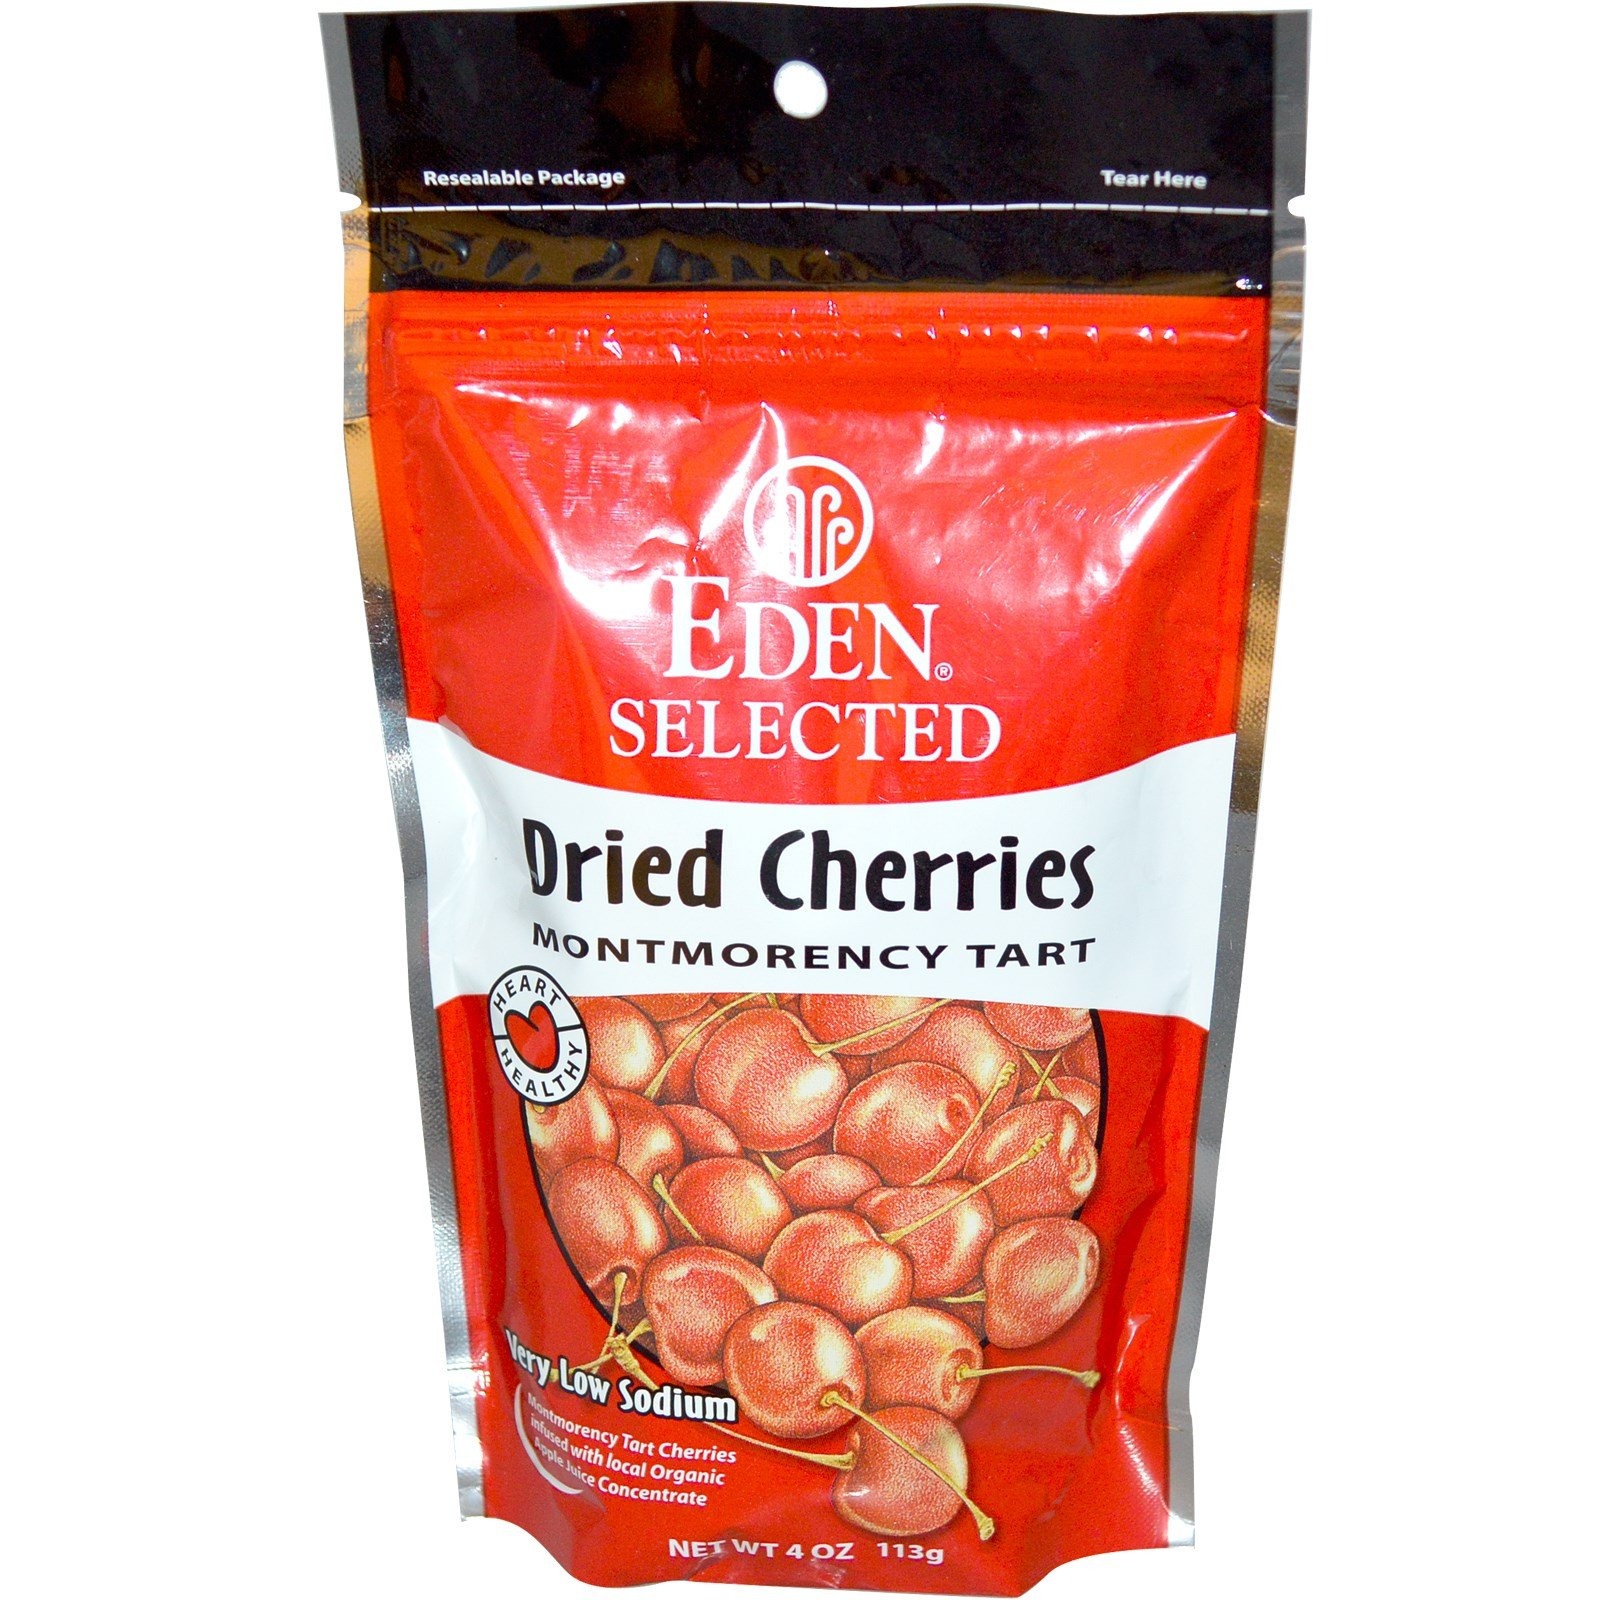
Item Name: Eden Foods, Selected, Dried Cherries Montmorency Tart, 4 oz (113 g)
Value: 8.0
Unit: Ounce

Price: 18.99